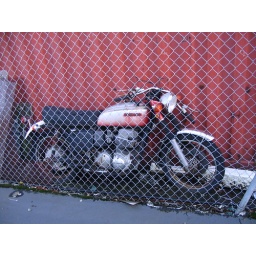
A bike tucked away between a fence and sea ocean container in Salmon Bay, Seattle